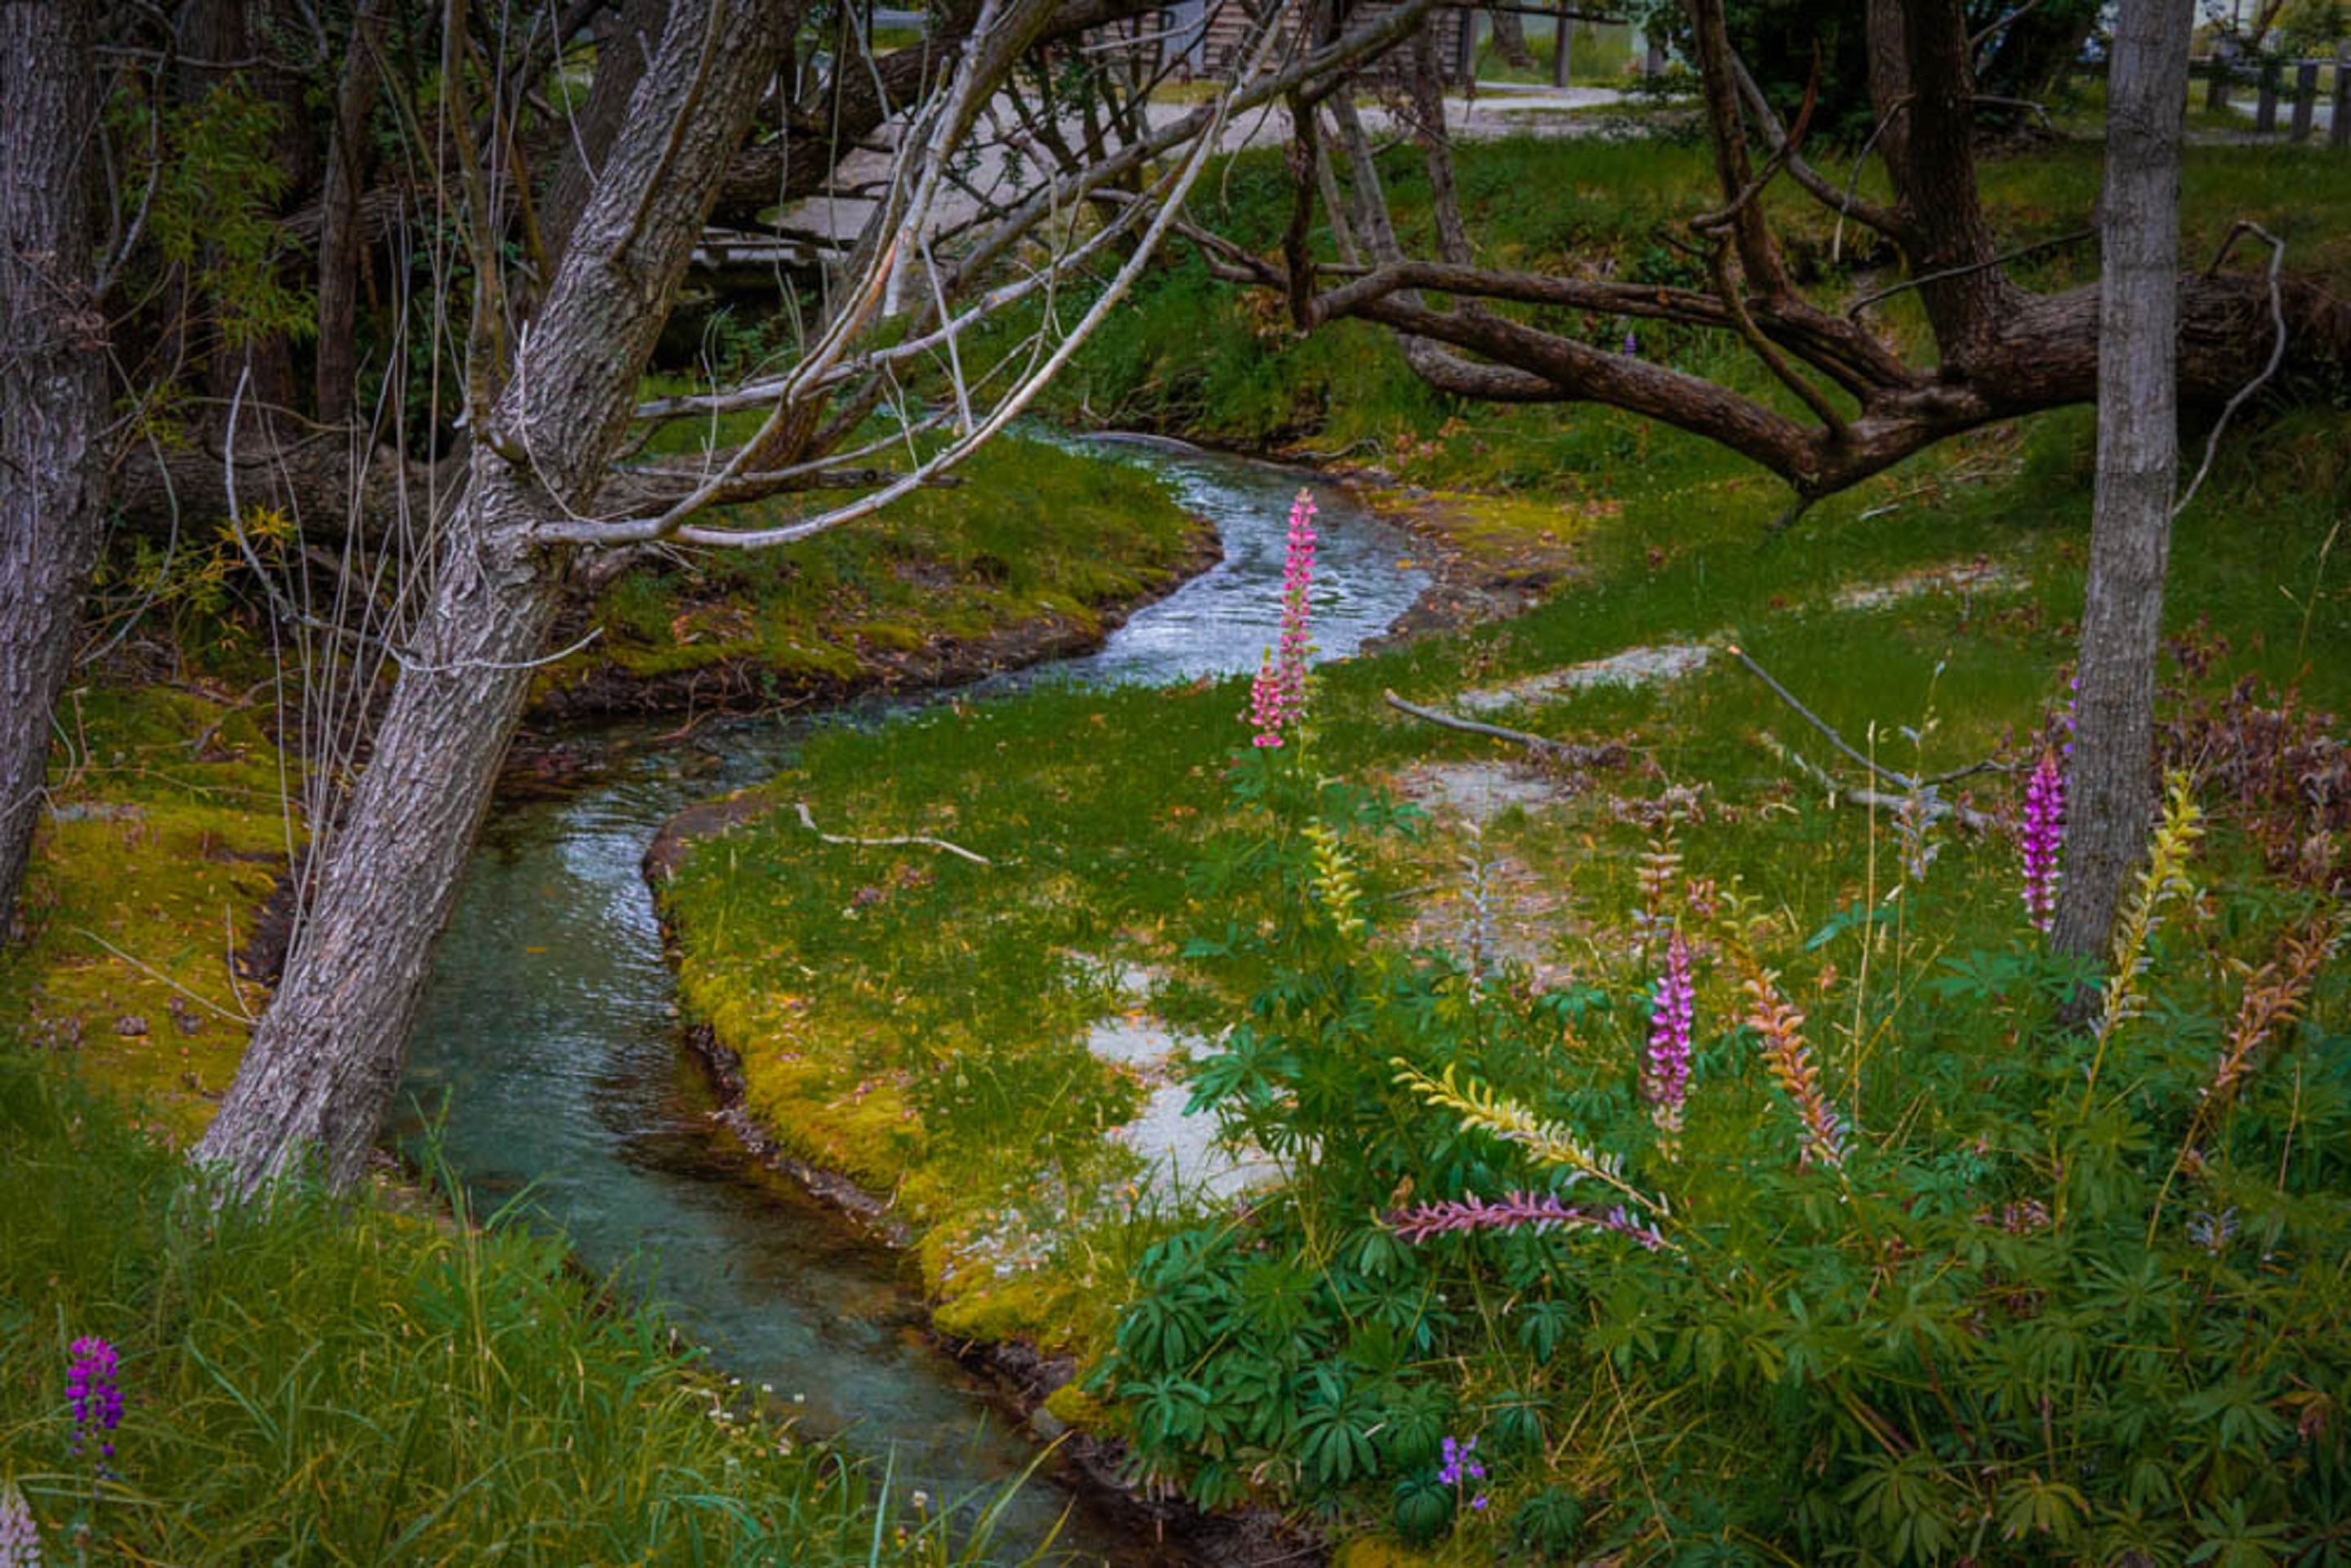
tree, nature, forest, swamp, wilderness, meadow, leaf, flower, purple, bloom, river, summer, pond, stream, reflection, natural, autumn, botany, colorful, garden, pink, flora, body of water, wildflower, vegetation, wetland, bog, new zealand, beautiful, woodland, habitat, queenstown, arrowtown, ecosystem, watercourse, biome, natural environment, marshall lupins landscape